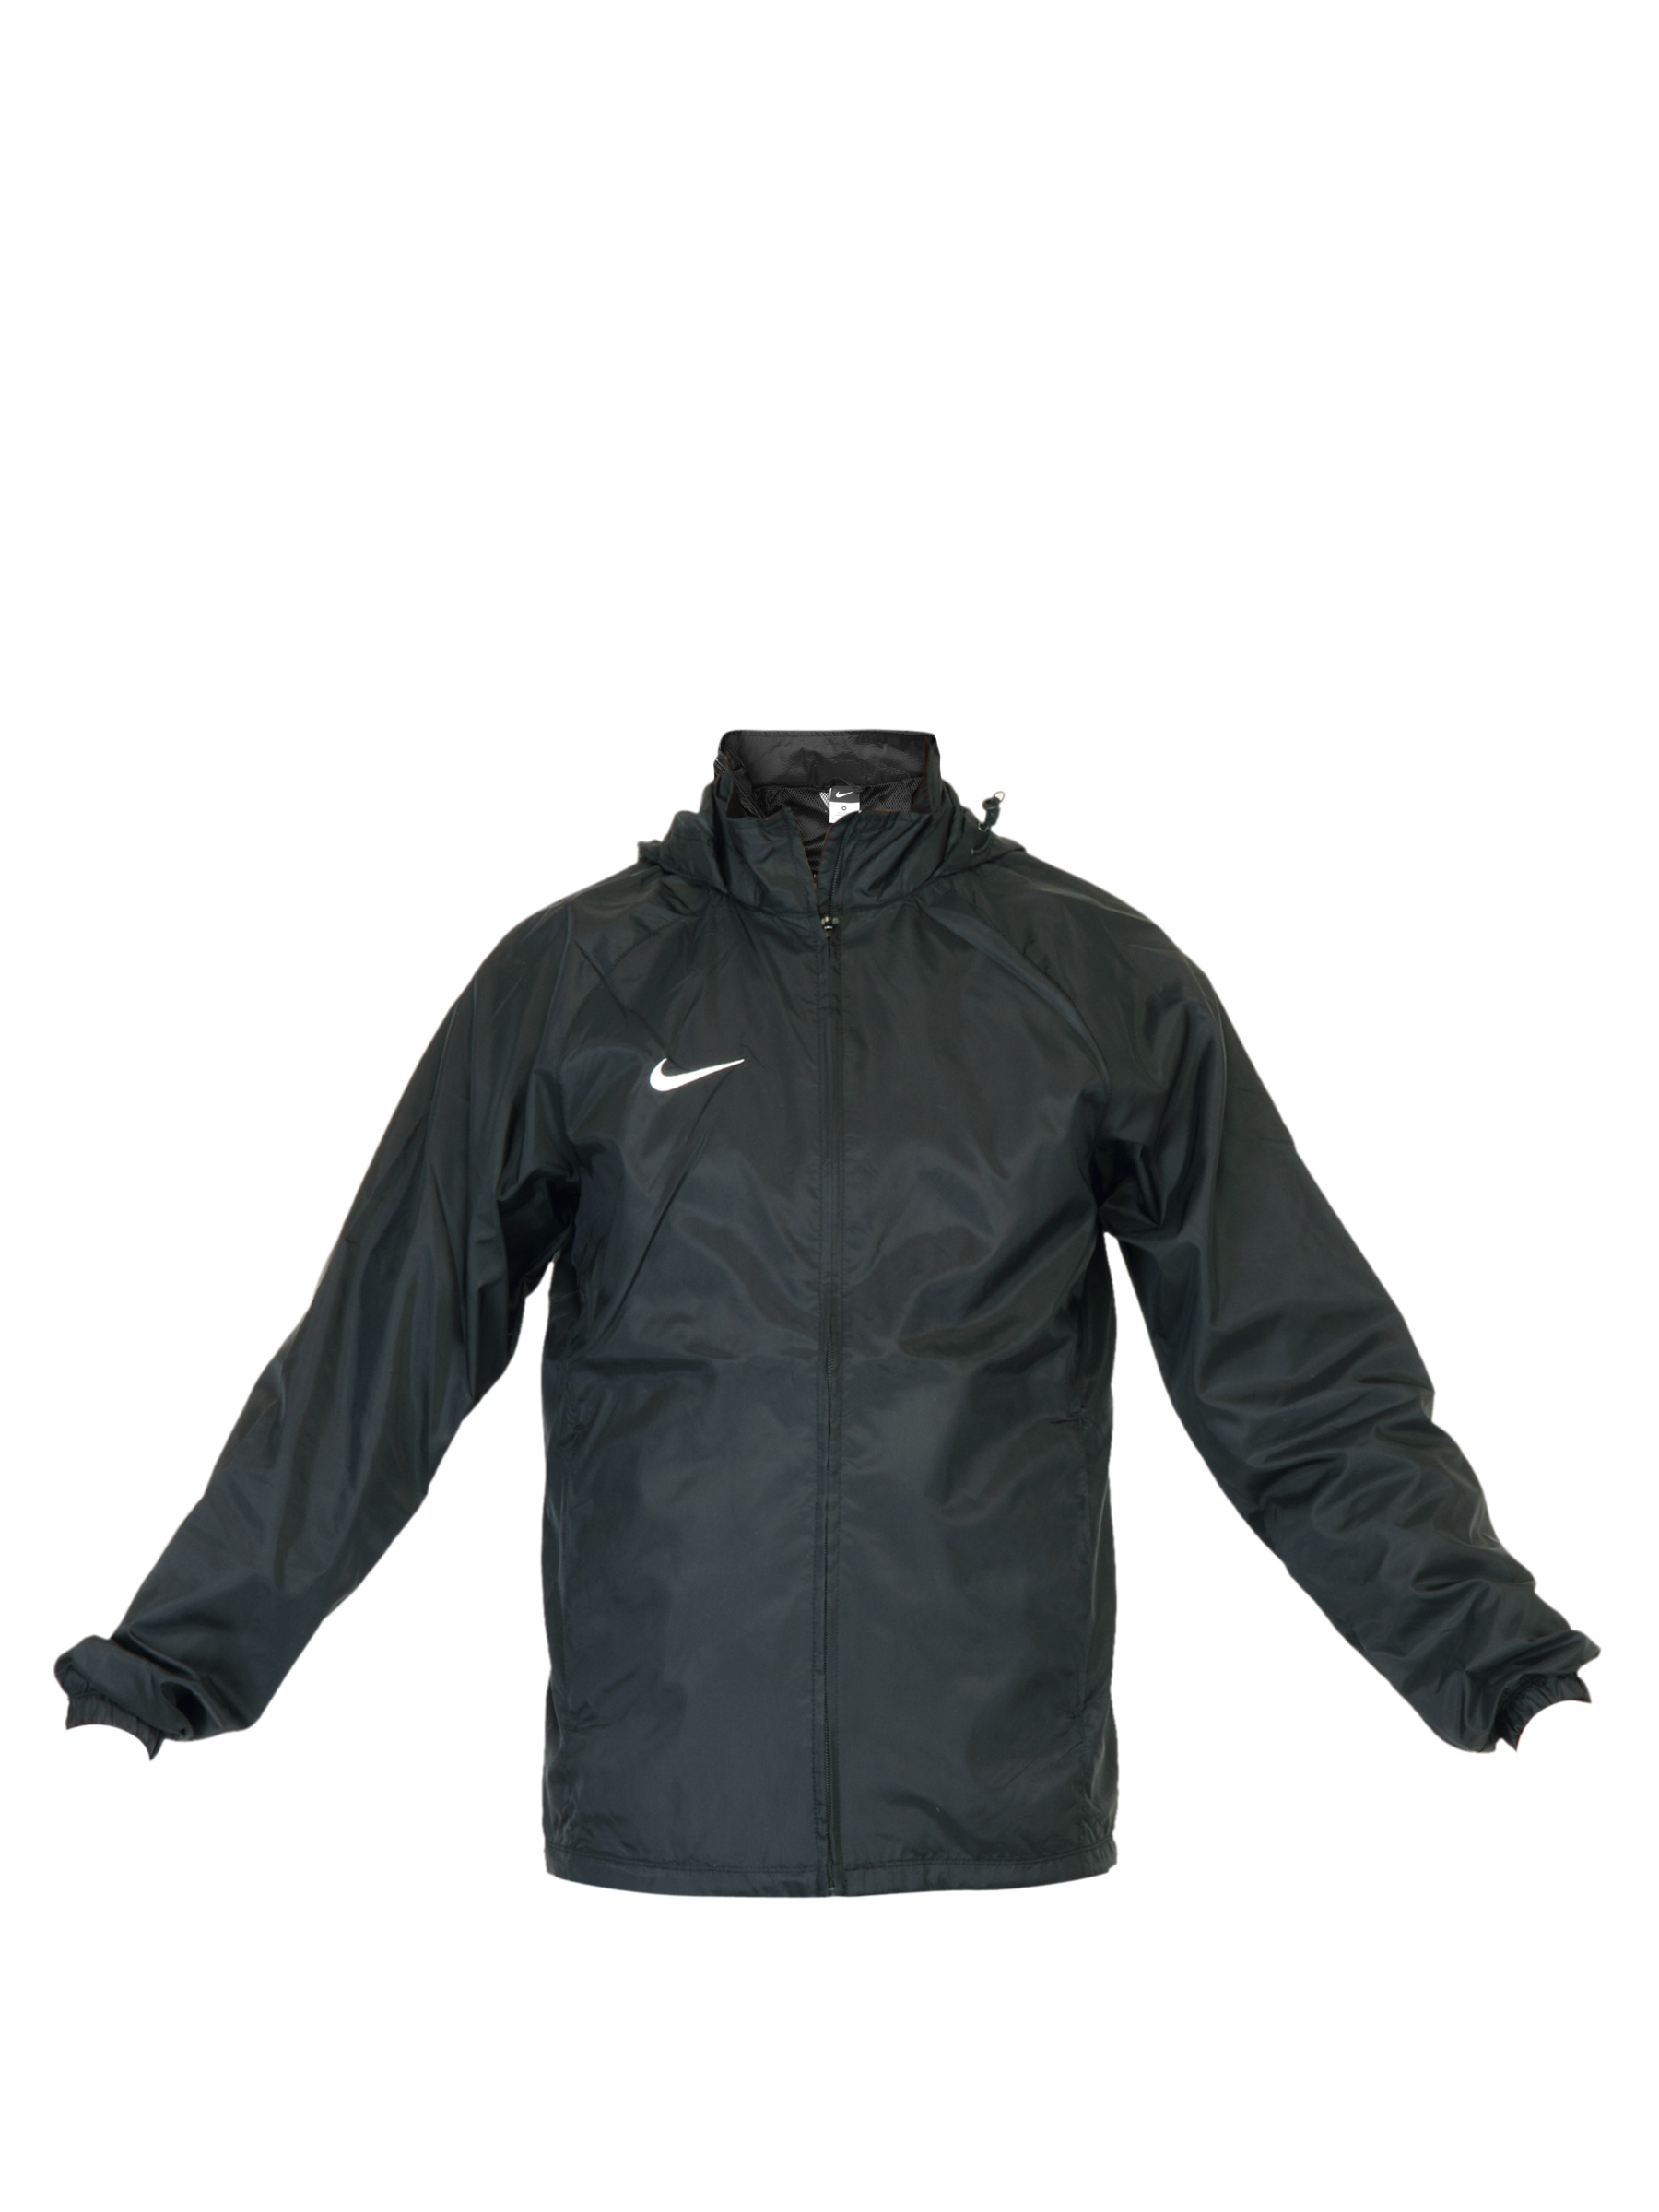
Nike Men Solid Black Jackets
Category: Apparel / Topwear / Jackets
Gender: Men
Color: Black
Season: Summer 2012
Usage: Sports